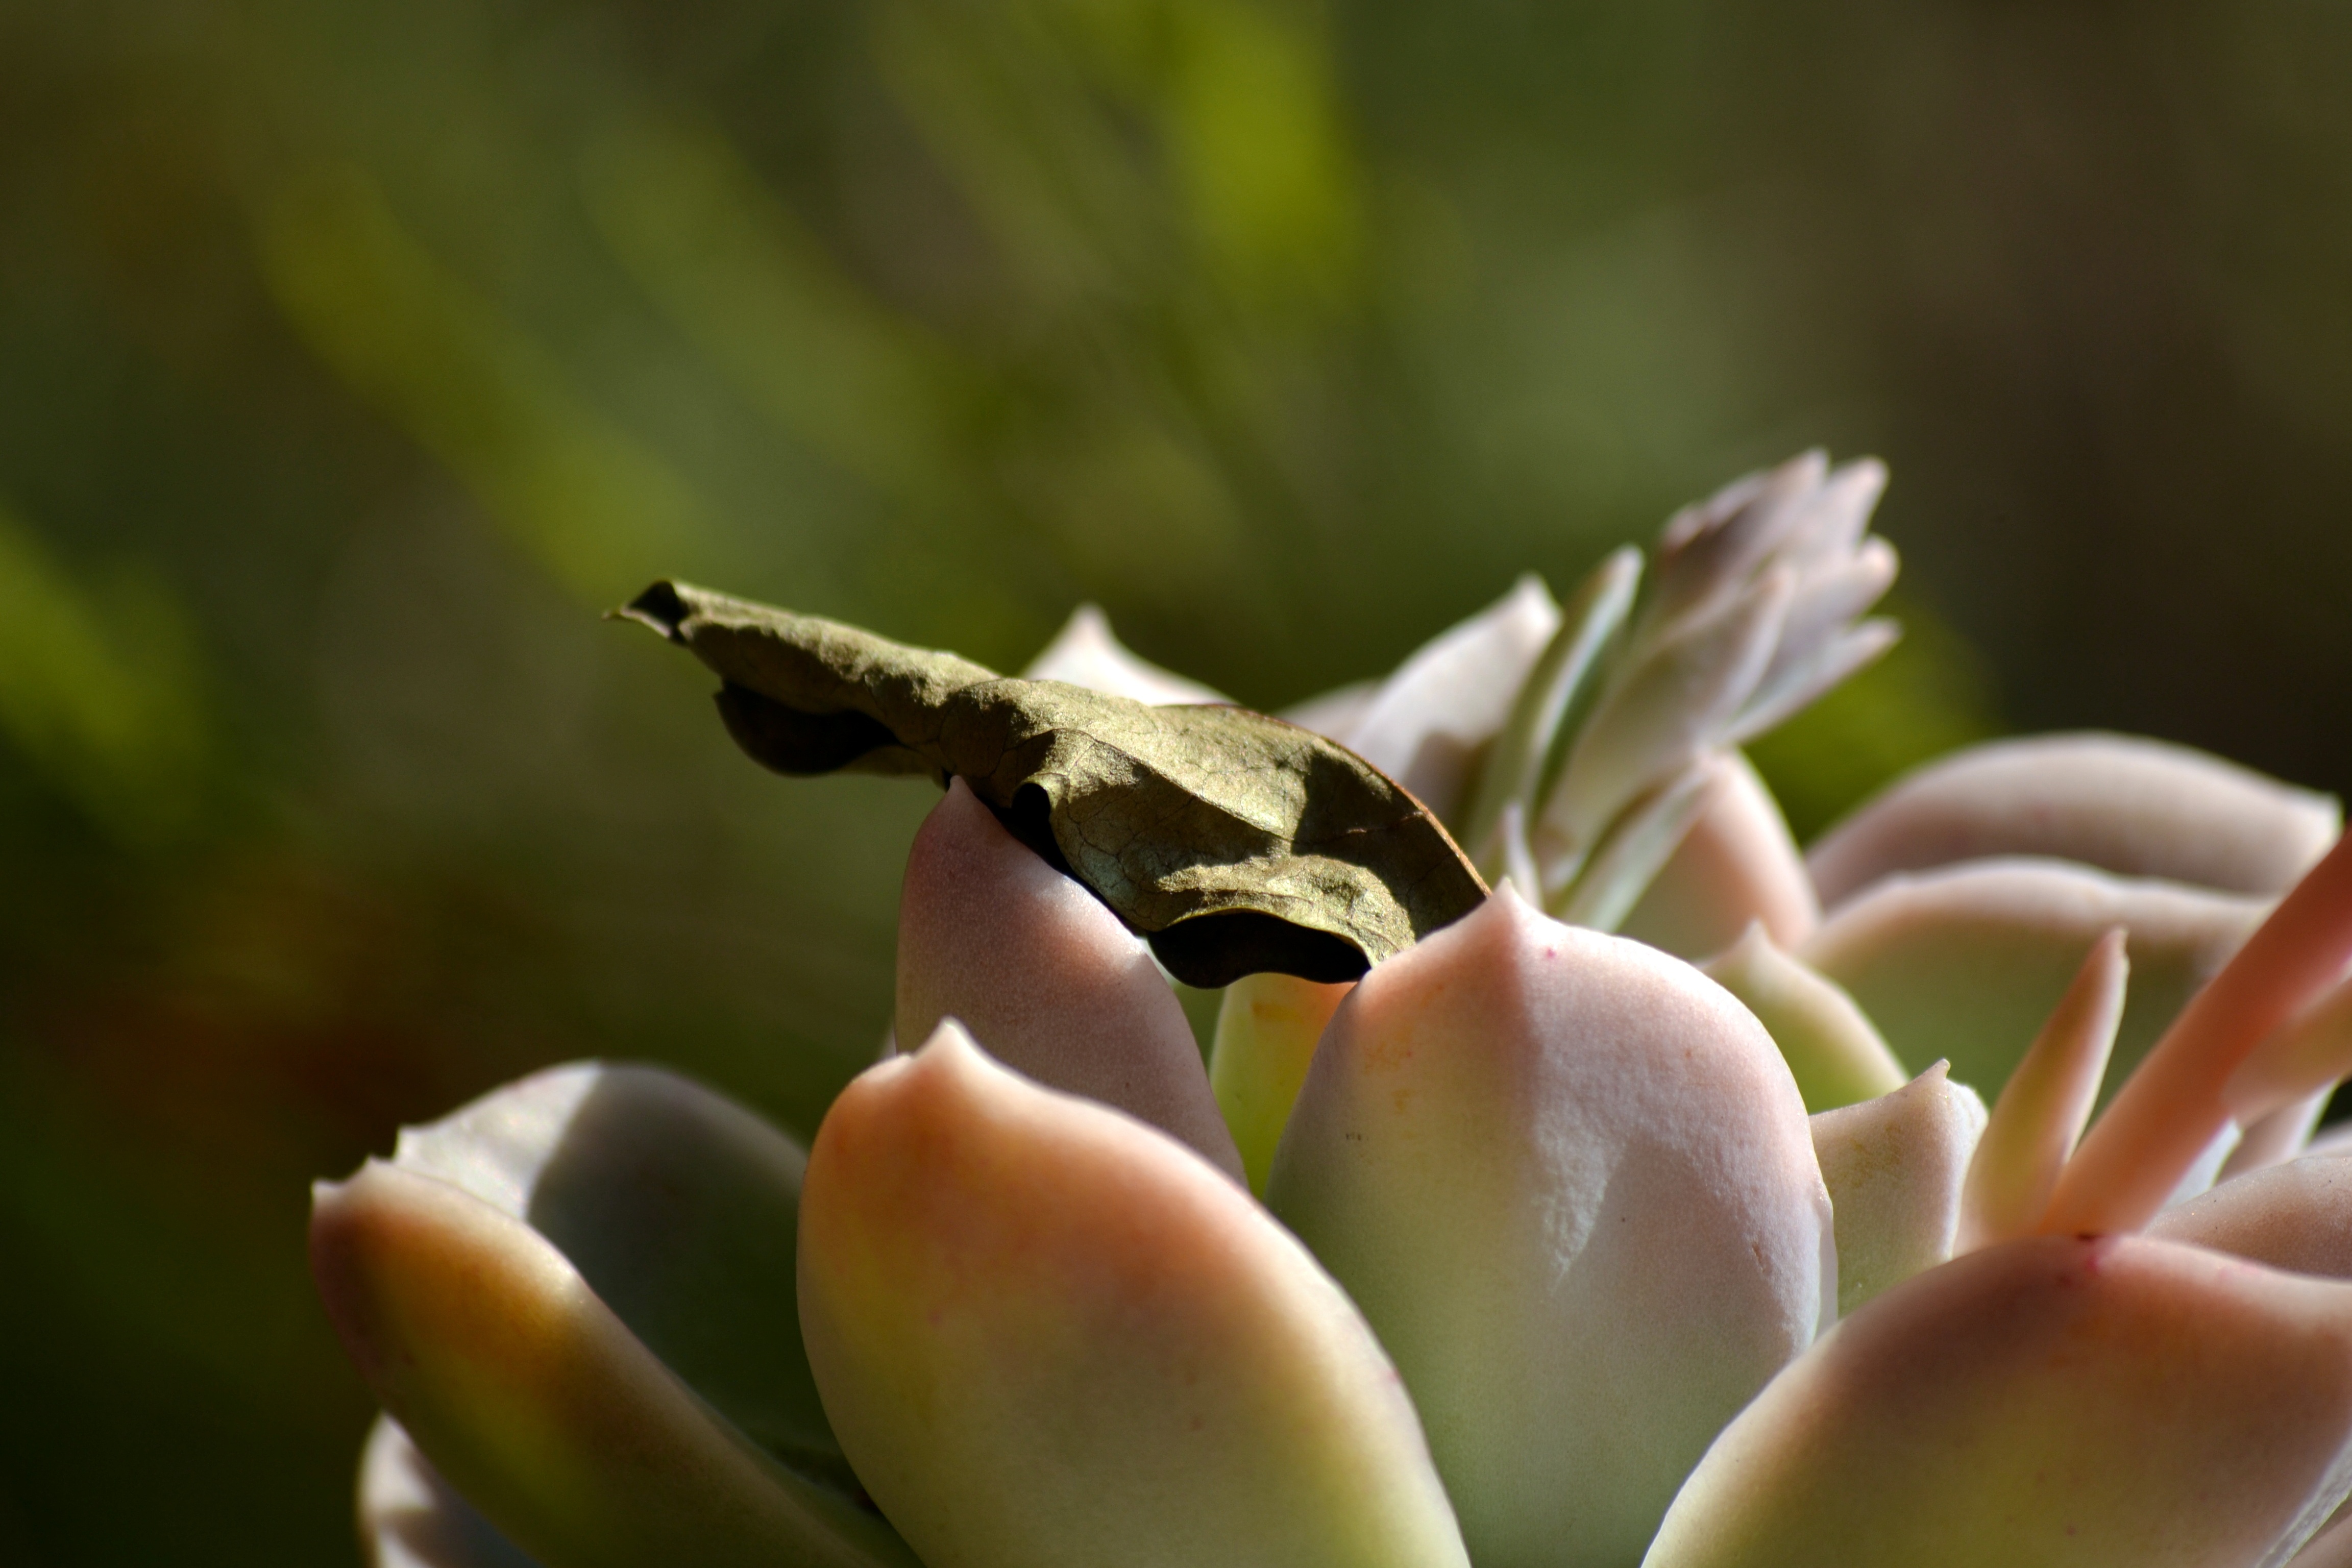
nature, branch, plant, photography, leaf, flower, petal, wildlife, green, botany, garden, flora, fauna, close up, bud, macro photography, dry leave, plant stem